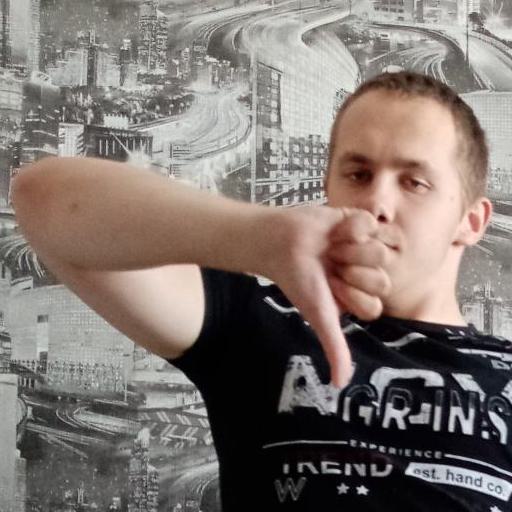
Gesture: dislike